Intrauterine hypoxia

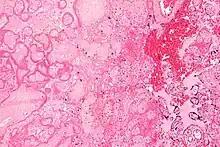
Micrograph of a placental infarct (left of image), a cause of intrauterine hypoxia. H&E stain.

Intrauterine hypoxia (also known as fetal hypoxia) occurs when the fetus is deprived of an adequate supply of oxygen. It may be due to a variety of reasons such as prolapse or occlusion of the umbilical cord, placental infarction, maternal diabetes (prepregnancy or gestational diabetes) and maternal smoking. Intrauterine growth restriction may cause or be the result of hypoxia. Intrauterine hypoxia can cause cellular damage that occurs within the central nervous system (the brain and spinal cord). This results in an increased mortality rate, including an increased risk of sudden infant death syndrome (SIDS). Oxygen deprivation in the fetus and neonate have been implicated as either a primary or as a contributing risk factor in numerous neurological and neuropsychiatric disorders such as epilepsy, attention deficit hyperactivity disorder, eating disorders and cerebral palsy.